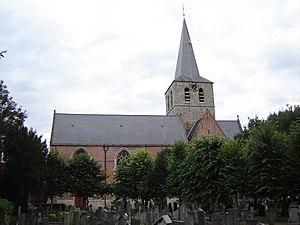
Cette page regroupe l'ensemble des monuments classés de la ville belge de Nevele.